Oroonoko

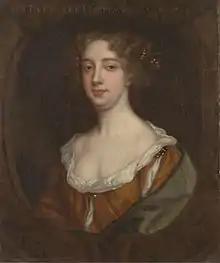
Portrait of Aphra Behn, aged approximately 30, by Peter Lely. From the Yale Center for British Art

The king hears Imoinda described as the most beautiful and charming in the land, and he also falls in love. Despite his Intelligence saying she had been claimed by Oroonoko, the king gives Imoinda the royal veil, thus forcing her to become one of his wives, even though she is already promised to Oroonoko. Imoinda unwillingly, but dutifully, enters the king's harem (the Otan), and Oroonoko is comforted by his assumption that the king is too old to ravish her. Over time the Prince plans a tryst with the help of the sympathetic Onahal (one of the king's wives) and Aboan (a friend to the prince). The Prince and Imoinda are reunited for a short time and consummate their marriage, but they are eventually discovered. Imoinda and Onahal are punished for their actions by being sold as slaves. The king's guilt, however, leads him to lie to Oroonoko that Imoinda has instead been executed, since death was thought to be better than slavery. The Prince grieves. Later, after winning another tribal war, Oroonoko and his men visit a European slave trader on his ship and are tricked and shackled after drinking. The slave trader plans to sell the Prince and his men as slaves and carries them to Surinam in the West Indies. Oroonoko is purchased by a Cornish man named Trefry, but given special treatment due to his education and ability to speak French and English (which he learned from his own French mentor). Trefry mentions that he came to own a most beautiful enslaved woman and had to stop himself from raping her. Unbeknownst to Oroonoko, Trefry is speaking of Imoinda who is at the same plantation. The two lovers are reunited under the slave names of Caesar and Clemene.